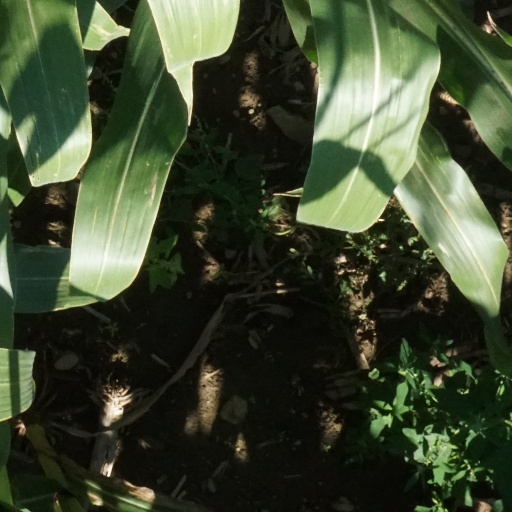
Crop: maize; corn